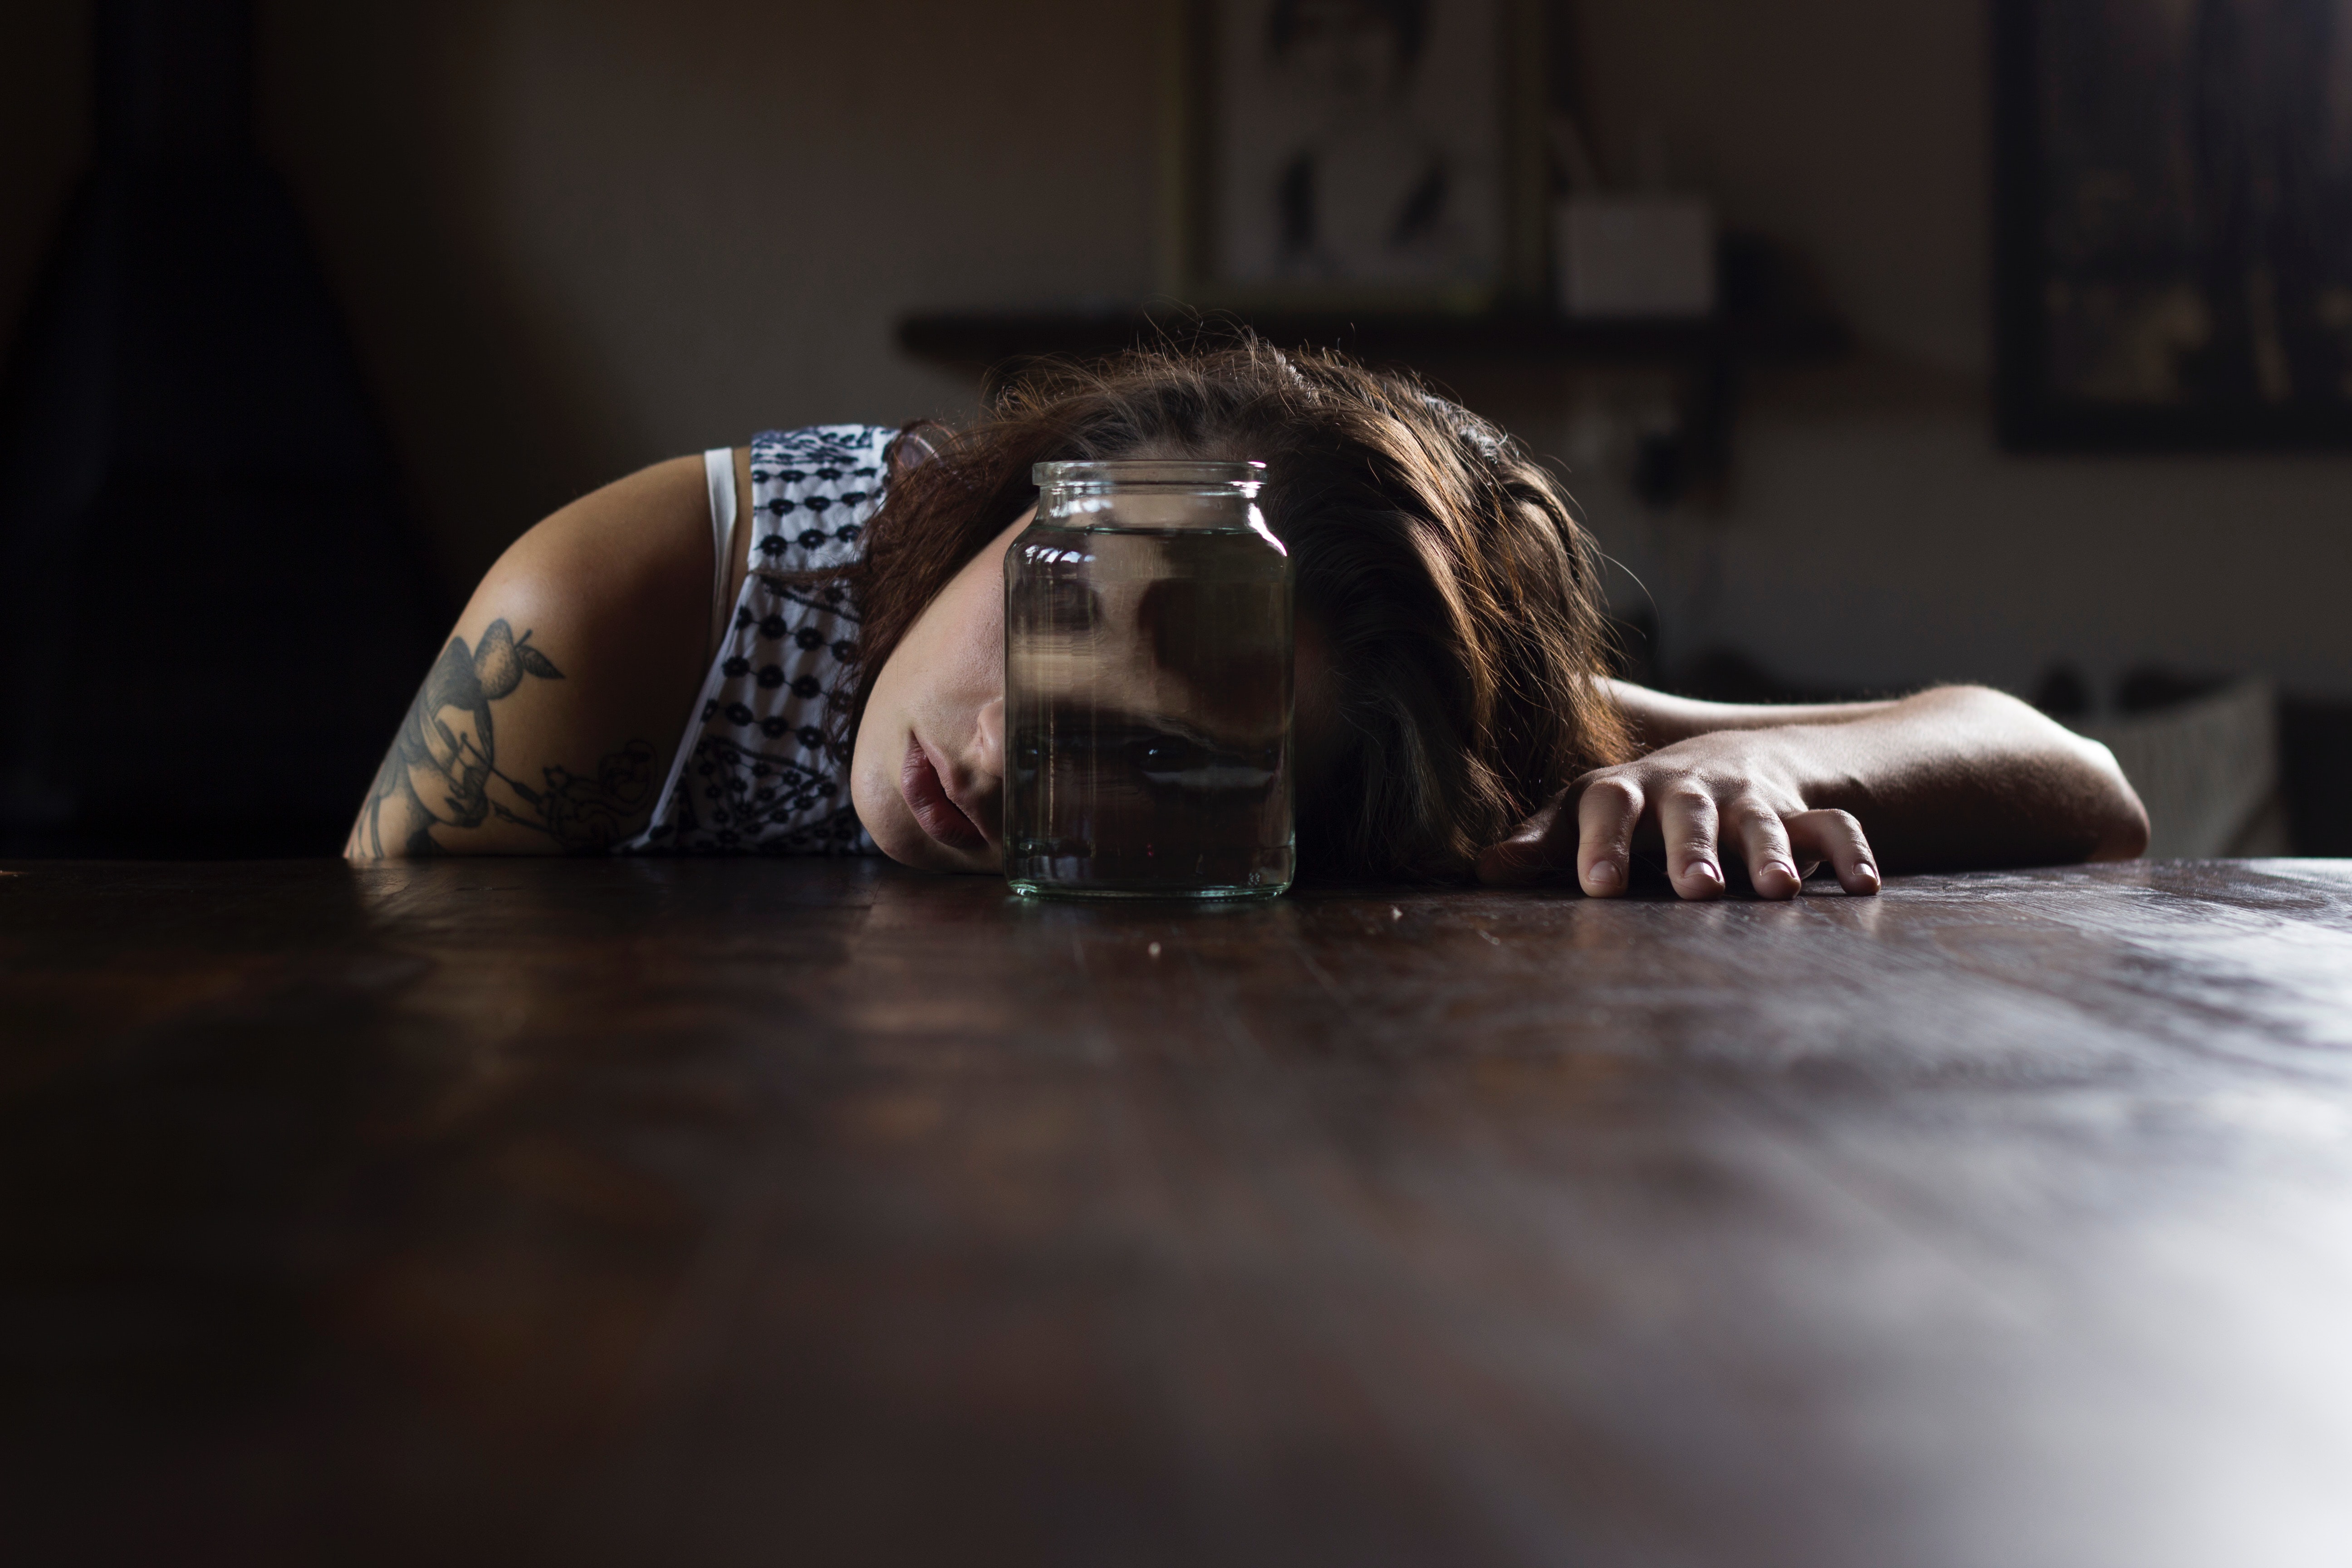
floor, beauty, skin, flooring, muscle, human, arm, joint, photography, leg, human body, performance art, hand, hardwood, wood, flash photography, flesh, long hair, model, black hair, darkness, games, photo shoot, performance